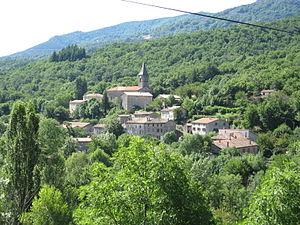
L'église Saint-Sauveur est une église fondée au milieu du XIVᵉ siècle et située sur la commune de La Souche, au sein du canton ardéchois de Thueyts. Elle a été depuis entièrement reconstruite à la fin du XIXᵉ siècle.
La Souche est une commune de la Cévenne ardéchoise située à 16 kilomètres d'Aubenas et à 29 kilomètres de Langogne. Les habitants de la municipalité s'appellent les Souchois et les Souchoises, ils étaient au nombre de 356 au recensement INSEE de 2011. Administrativement, la localité fait partie du canton de Haute-Ardèche, lui-même compris dans le département de l'Ardèche, en région Auvergne-Rhône-Alpes. La municipalité est adhérente de la communauté de communes Ardèche des Sources et Volcans depuis sa création en 2014.